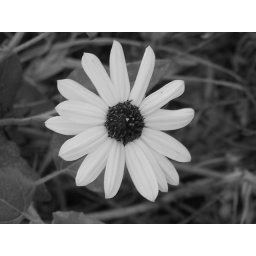
A flower in black & white